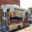
Label: truck